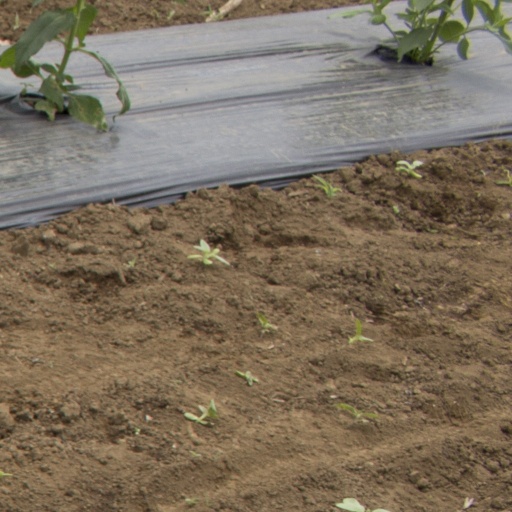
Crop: Jerusalem artichoke